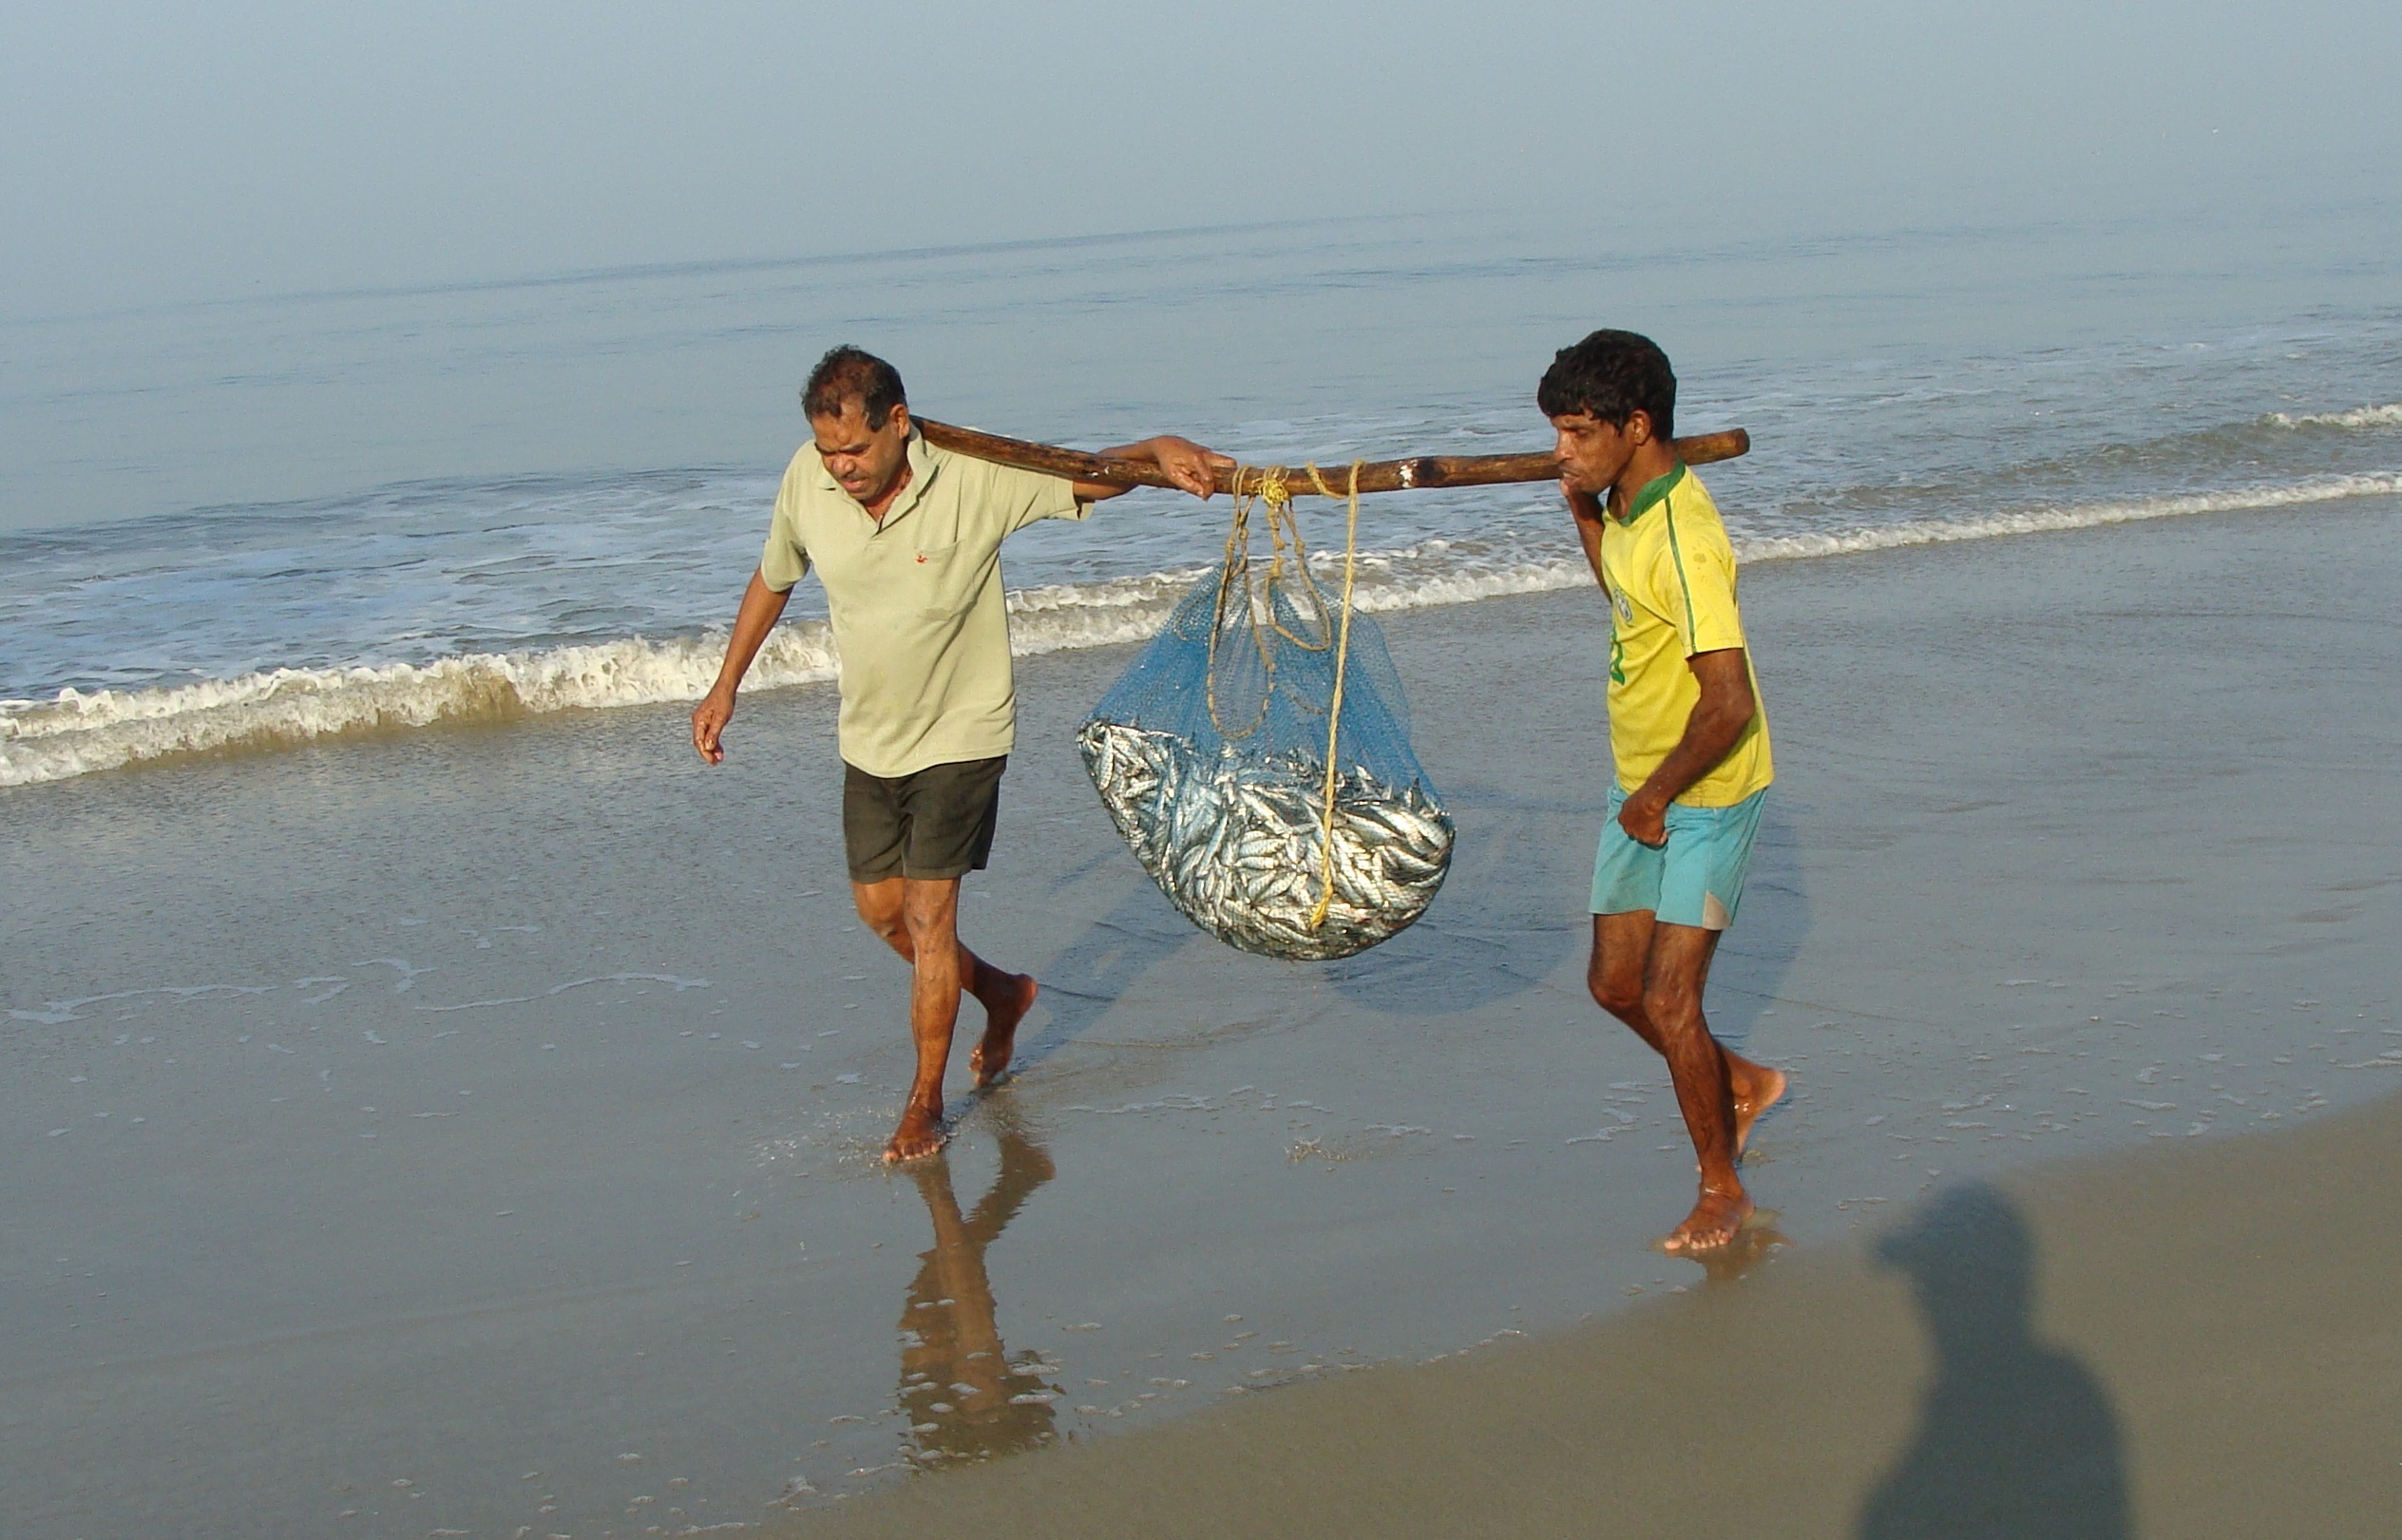
beach, sea, coast, water, sand, ocean, shore, wave, animal, vacation, fisherman, seafood, fresh, bay, fish, body of water, fun, marine, photograph, carrying, india, load, catch, goa, organism, indian oil sardine, sardinella longiceps, ray finned fish, sardinella